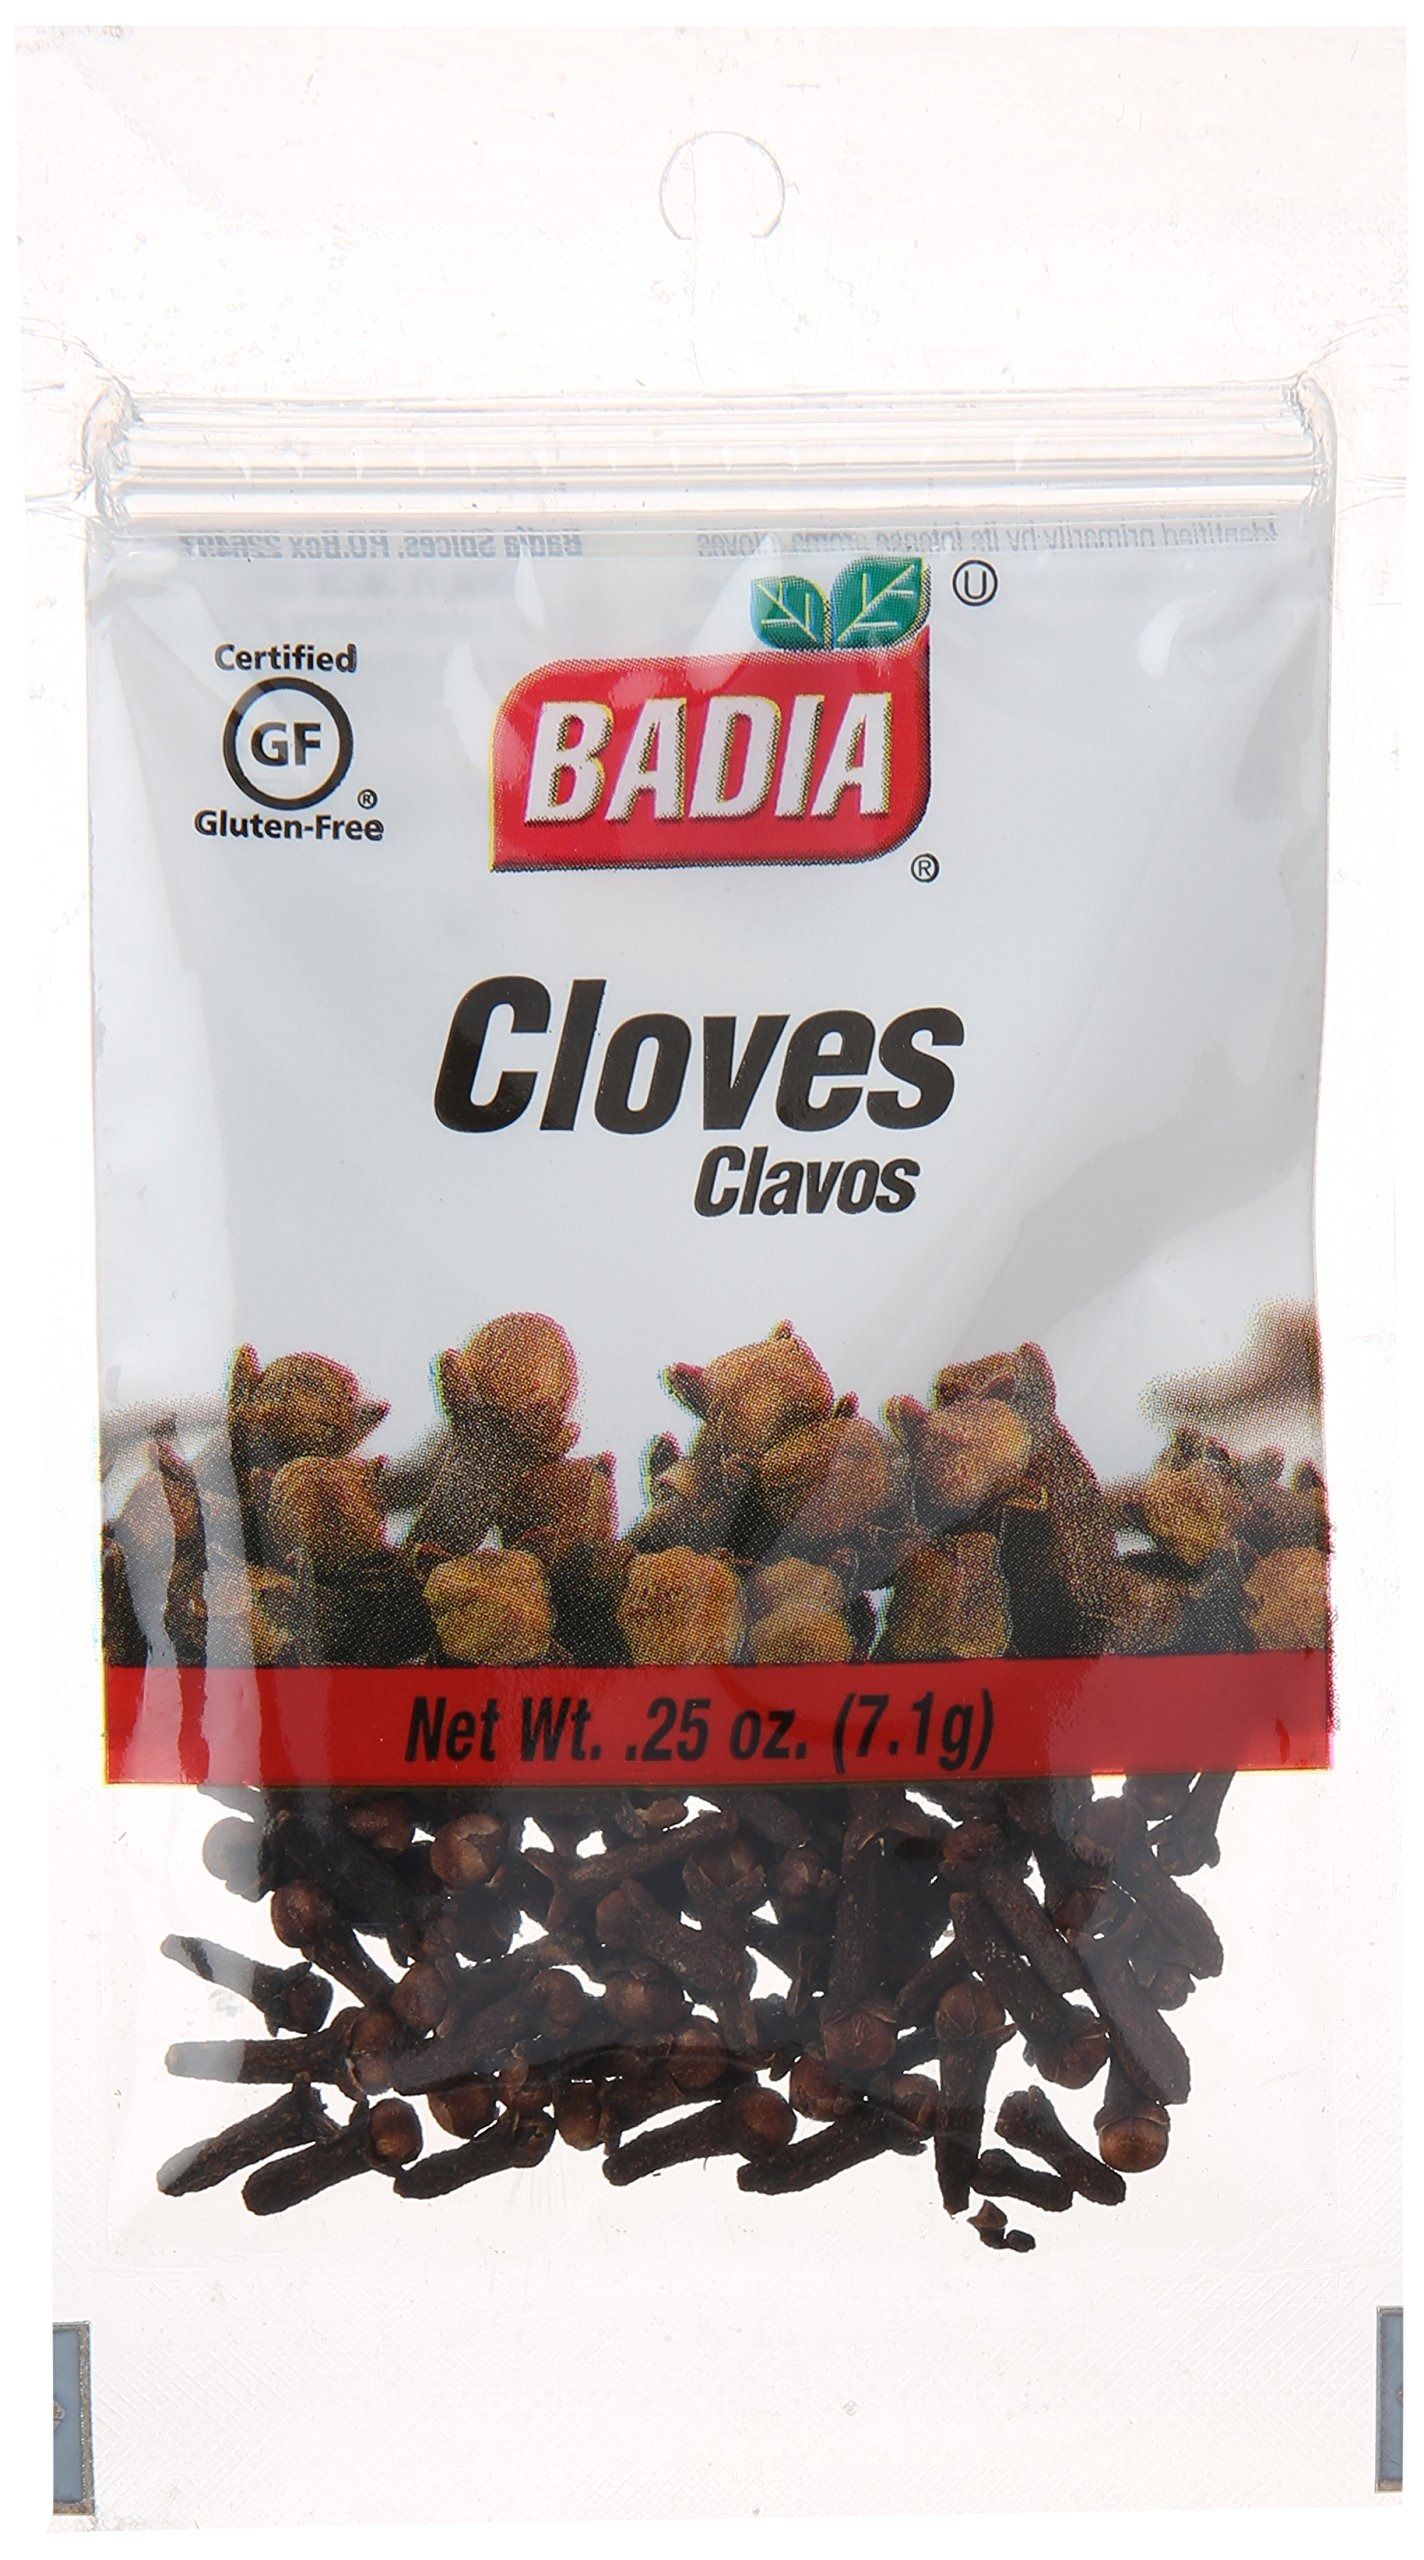
Item Name: Badia Clove Cello, 0.25 oz
Bullet Point: Identified primarily by its intense aroma
Value: 0.25
Unit: Ounce

Price: 6.46